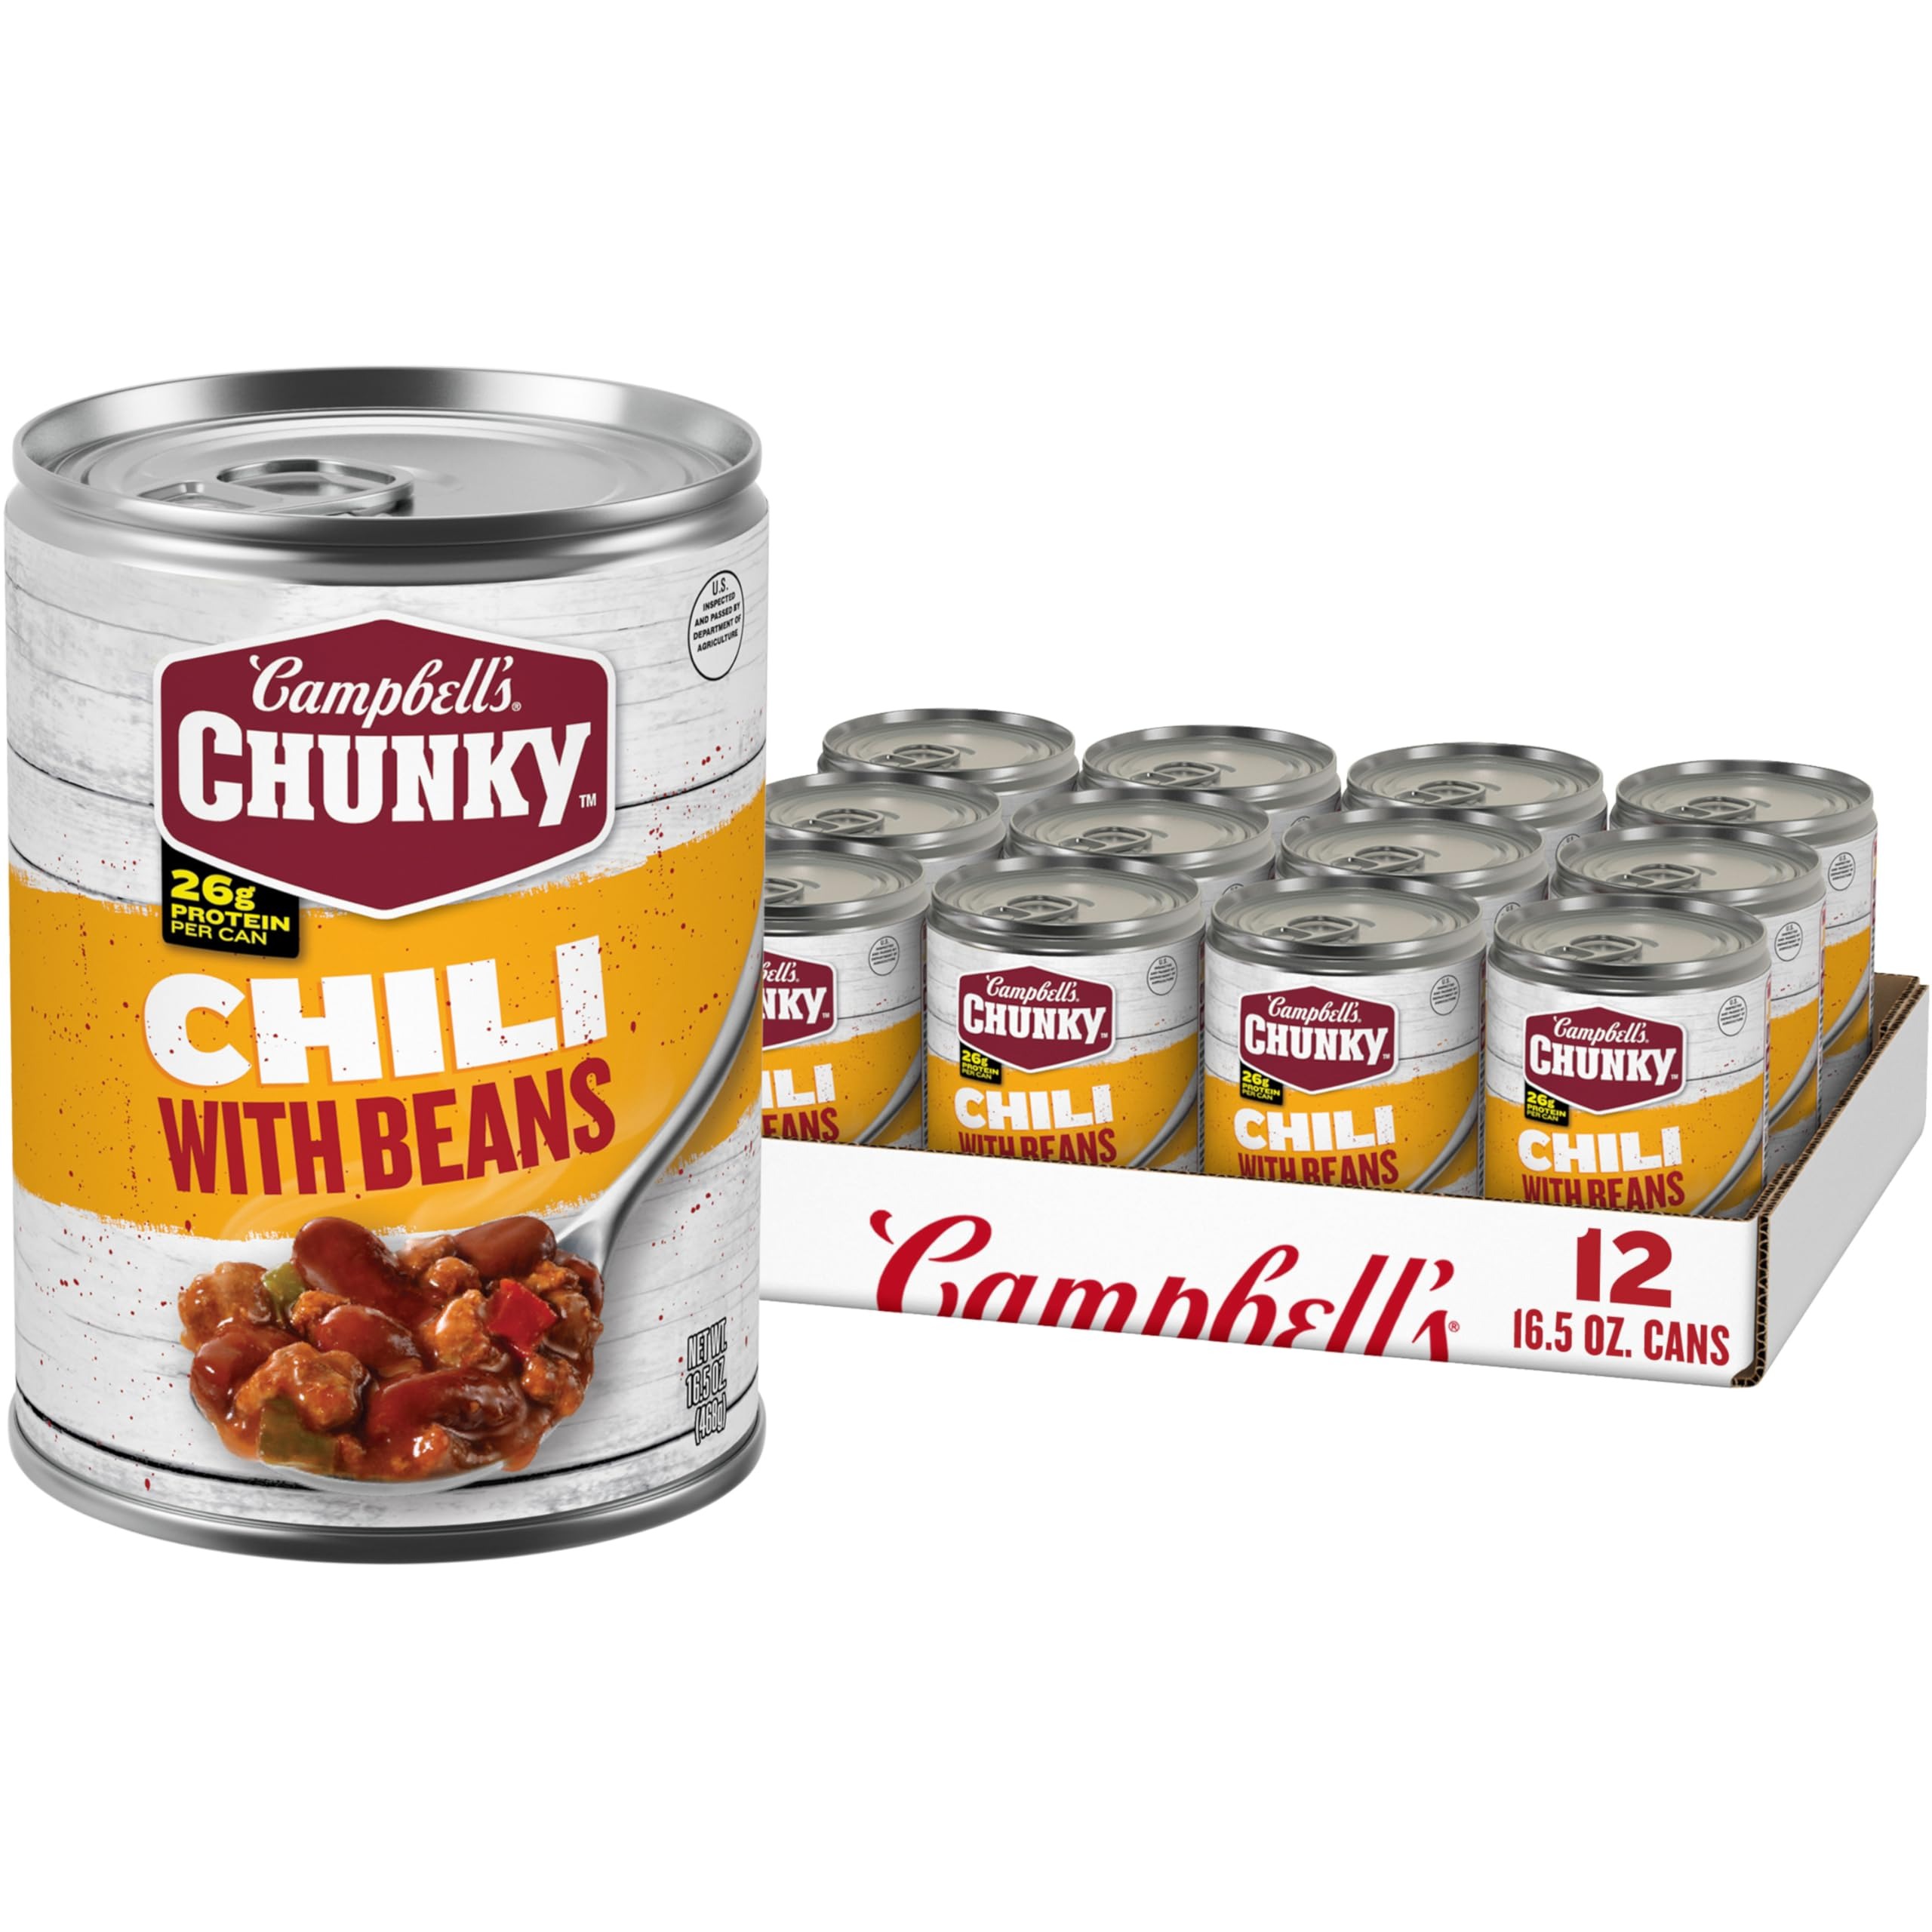
Item Name: Campbell’s Chunky Chili With Beans, 16.5 oz Can (12 Pack)
Bullet Point 1: Twelve (12) 16.5 oz cans of Campbell’s Chunky Chili With Beans
Bullet Point 2: Convenient canned chili with beans, seasoned beef and pork crumble, and red and green peppers for a comforting taste that’s just like mom used to make
Bullet Point 3: With 26g of protein per can, this satisfying chili fuels even the heartiest of appetites
Bullet Point 4: Campbell’s Chunky Chili is a year-round pantry staple and the MVP of game day snacks, delivering a winning combination of flavor and convenience
Bullet Point 5: Enjoy a bowl of this canned chili with beans and meat when watching the game from home, or serve it over hot dogs, nachos, and other tailgating snacks
Value: 198.0
Unit: Ounce

Price: 3.49